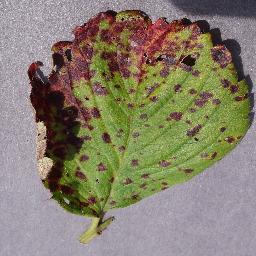
Label: Strawberry___Leaf_scorch